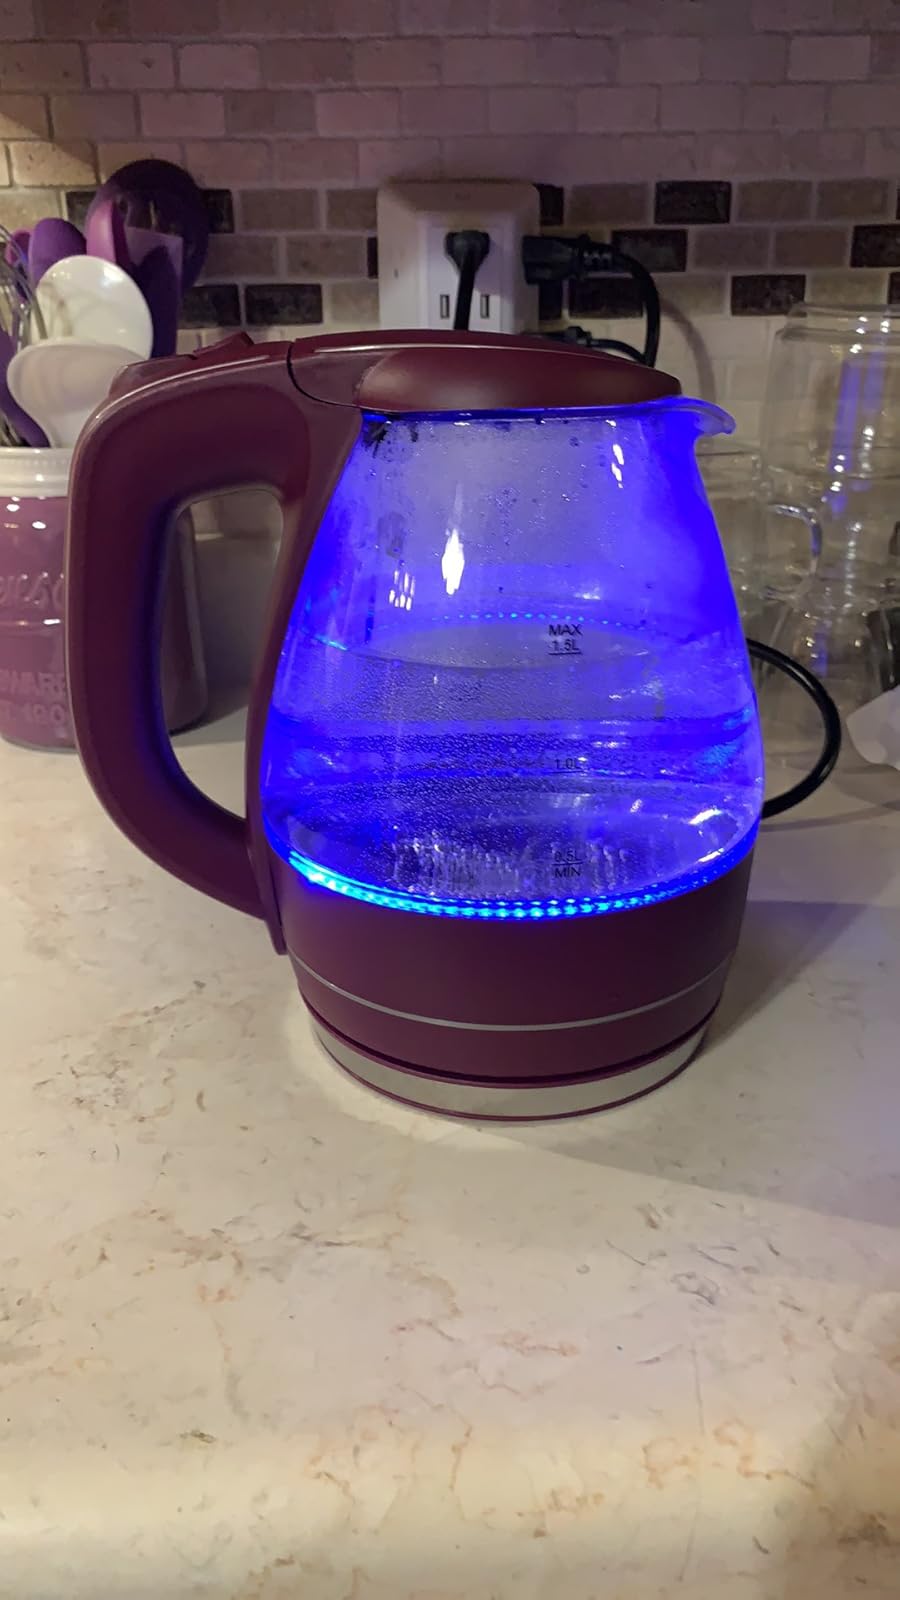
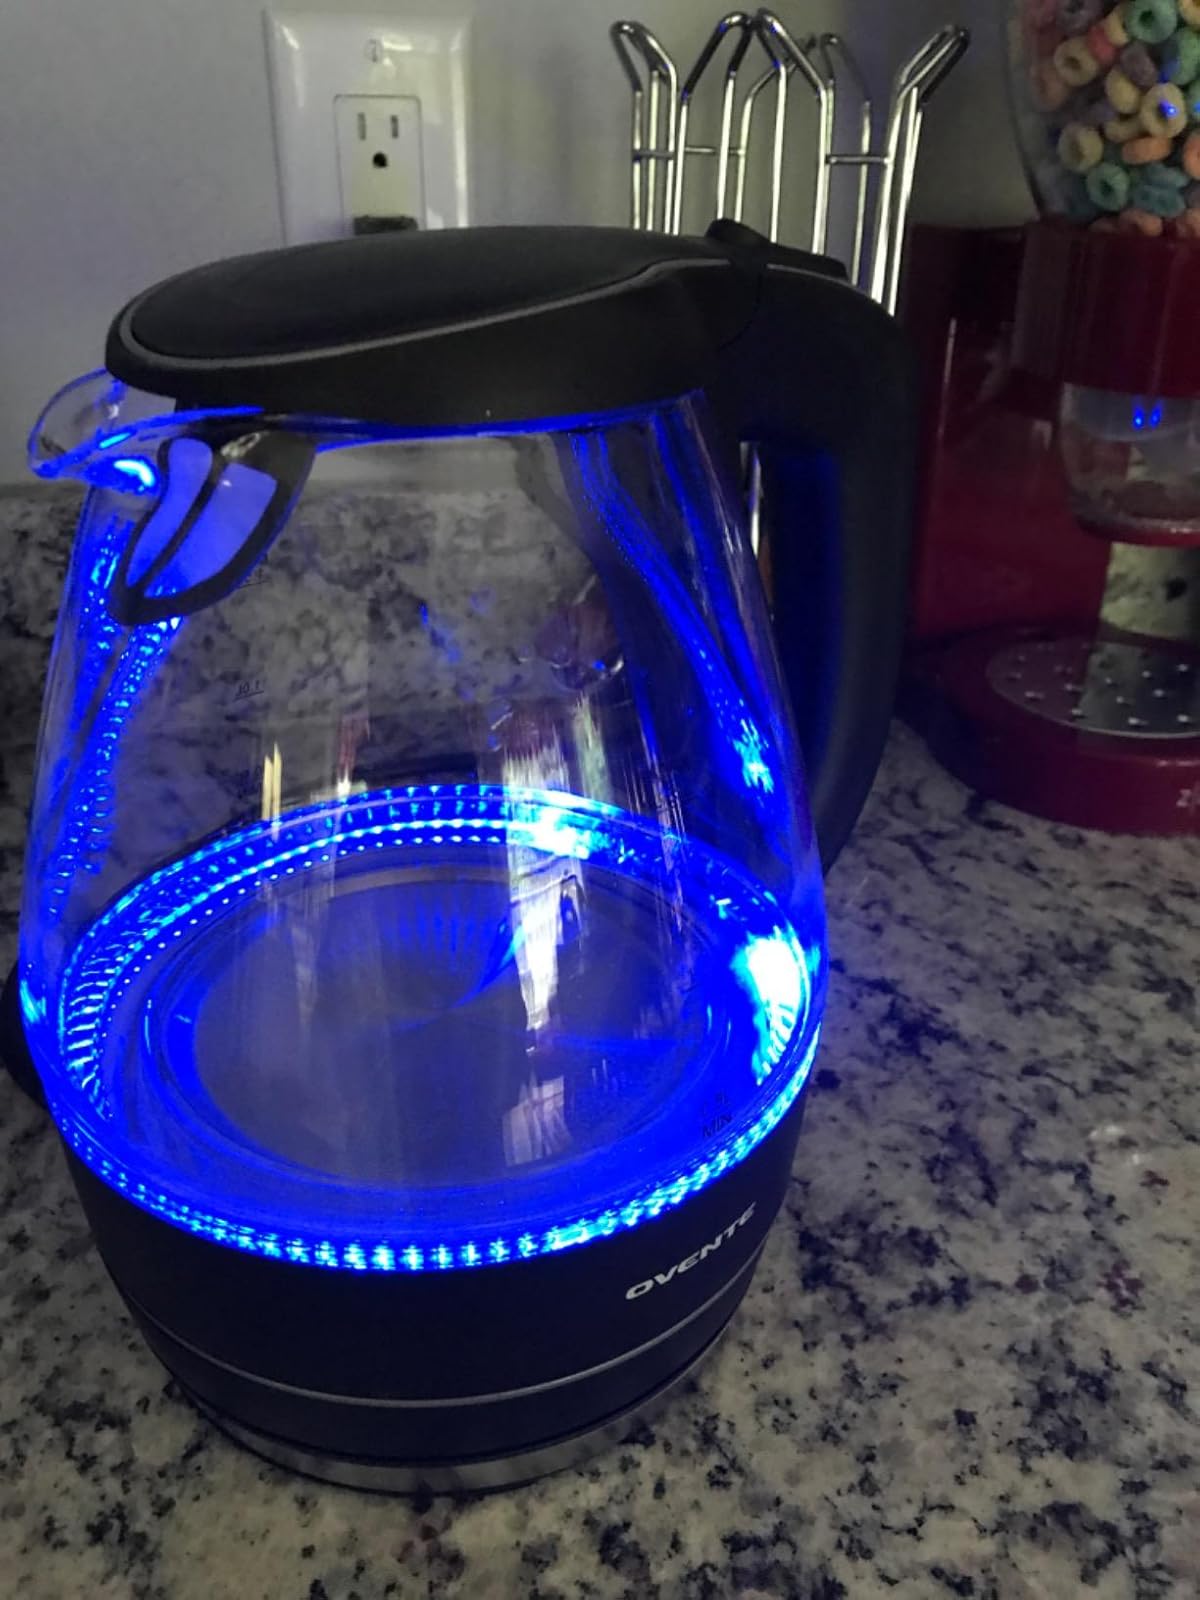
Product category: items_kettle
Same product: no